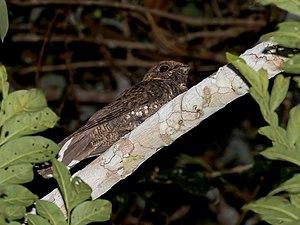
L'Engoulevent à queue de soie est une espèce d'oiseaux de la famille des Caprimulgidae.